French Resistance

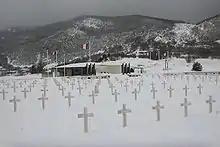
The cemetery and memorial in Vassieux-en-Vercors where, in July 1944, German Wehrmacht forces executed more than 200 people, in reprisal for the Maquis's armed resistance. The town was later awarded the Ordre de la Libération.

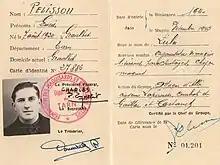
Identity document of French Resistance fighter Lucien Pélissou

After the Battle of France and the second French-German armistice, the lives of the French continued unchanged at first. The German occupation authorities and the Vichy régime became increasingly brutal and intimidating. Most civilians remained neutral, but both the occupation of French territory and German policy inspired the formation of paramilitary groups dedicated to both active and passive resistance.